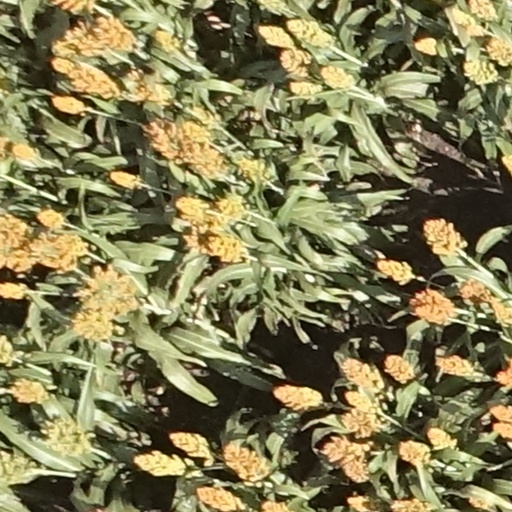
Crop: sorghum